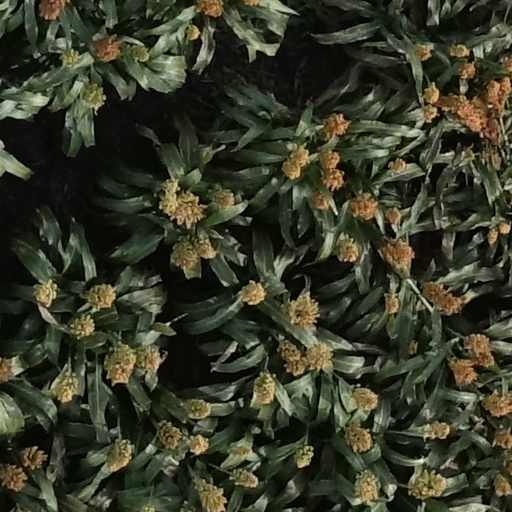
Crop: sorghum